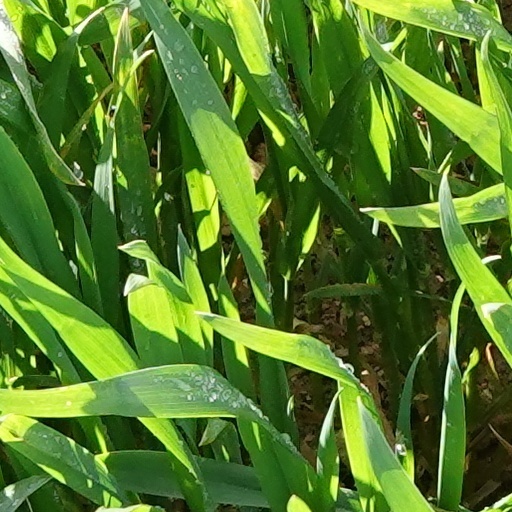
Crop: wheat